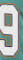
Number: 9